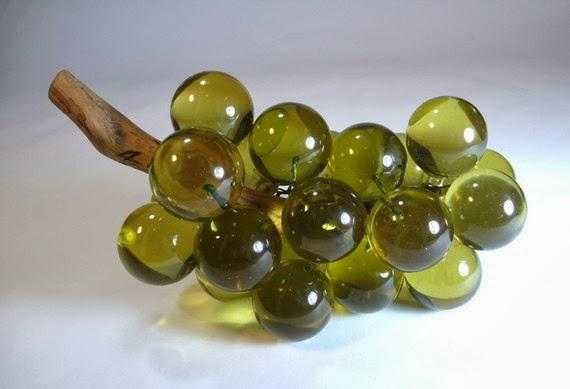
Label: Grapes